Little Missouri River (Arkansas)

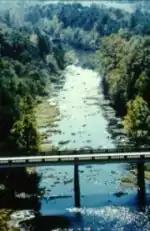
Lower stretch of Little Missouri River below Narrows Dam

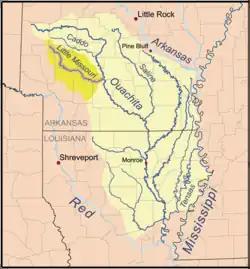
Location of the Little Missouri River within the Ouachita watershed.

The Little Missouri River, or "Little Mo", is a waterway that runs from the Ouachita Mountains of southwest Arkansas into the rolling hills area in the surrounding countryside.